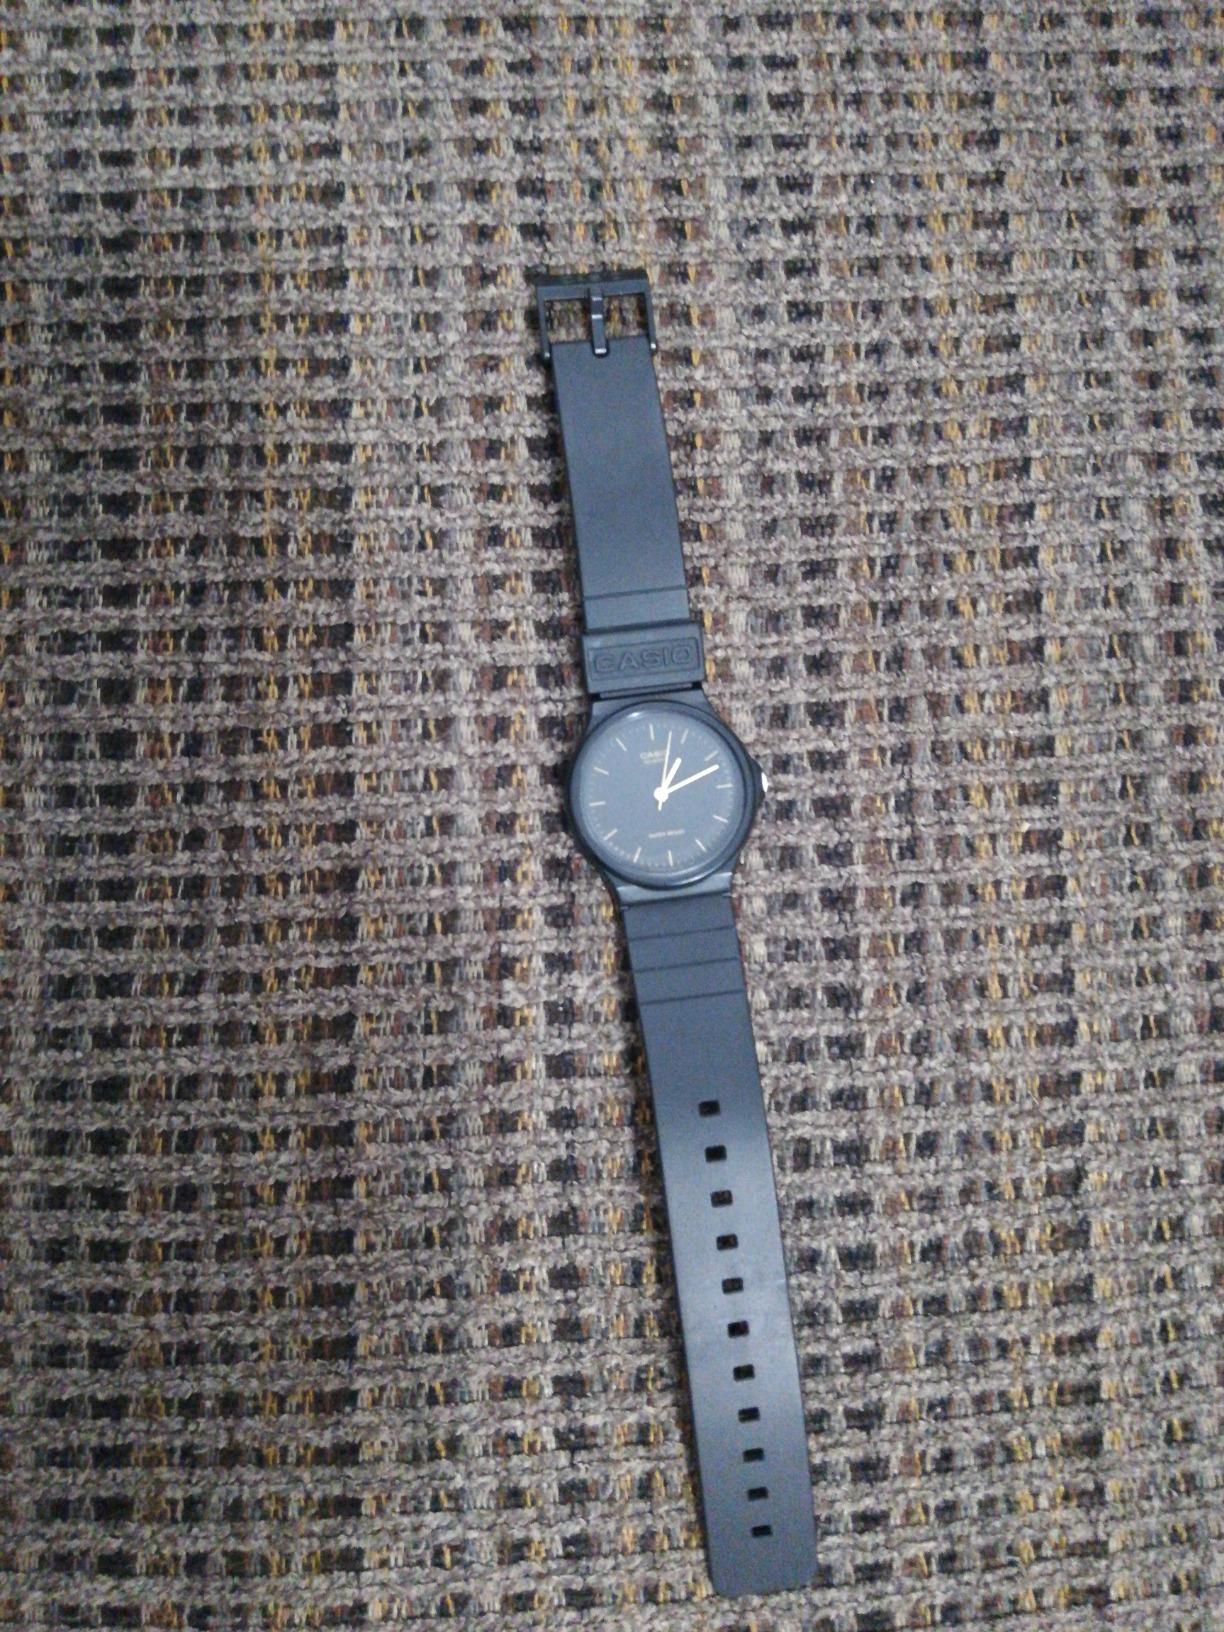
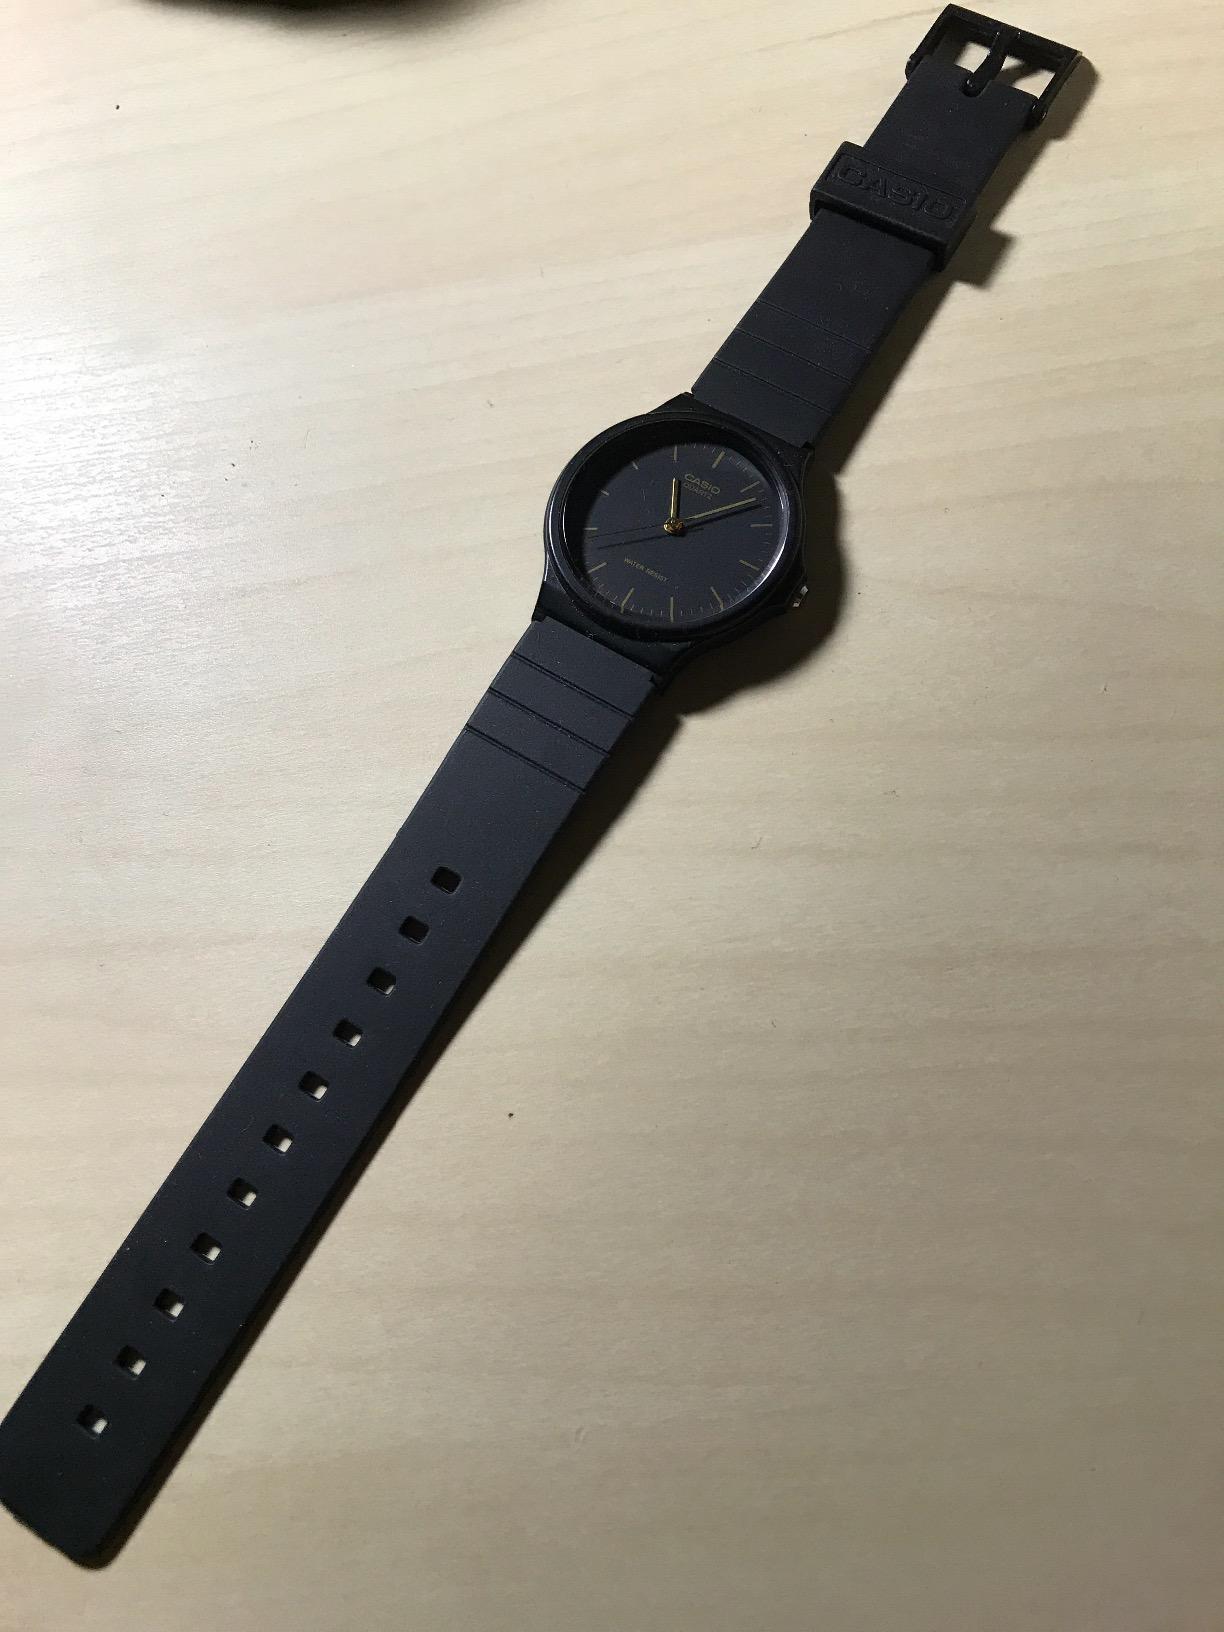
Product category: accessories_watch
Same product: yes